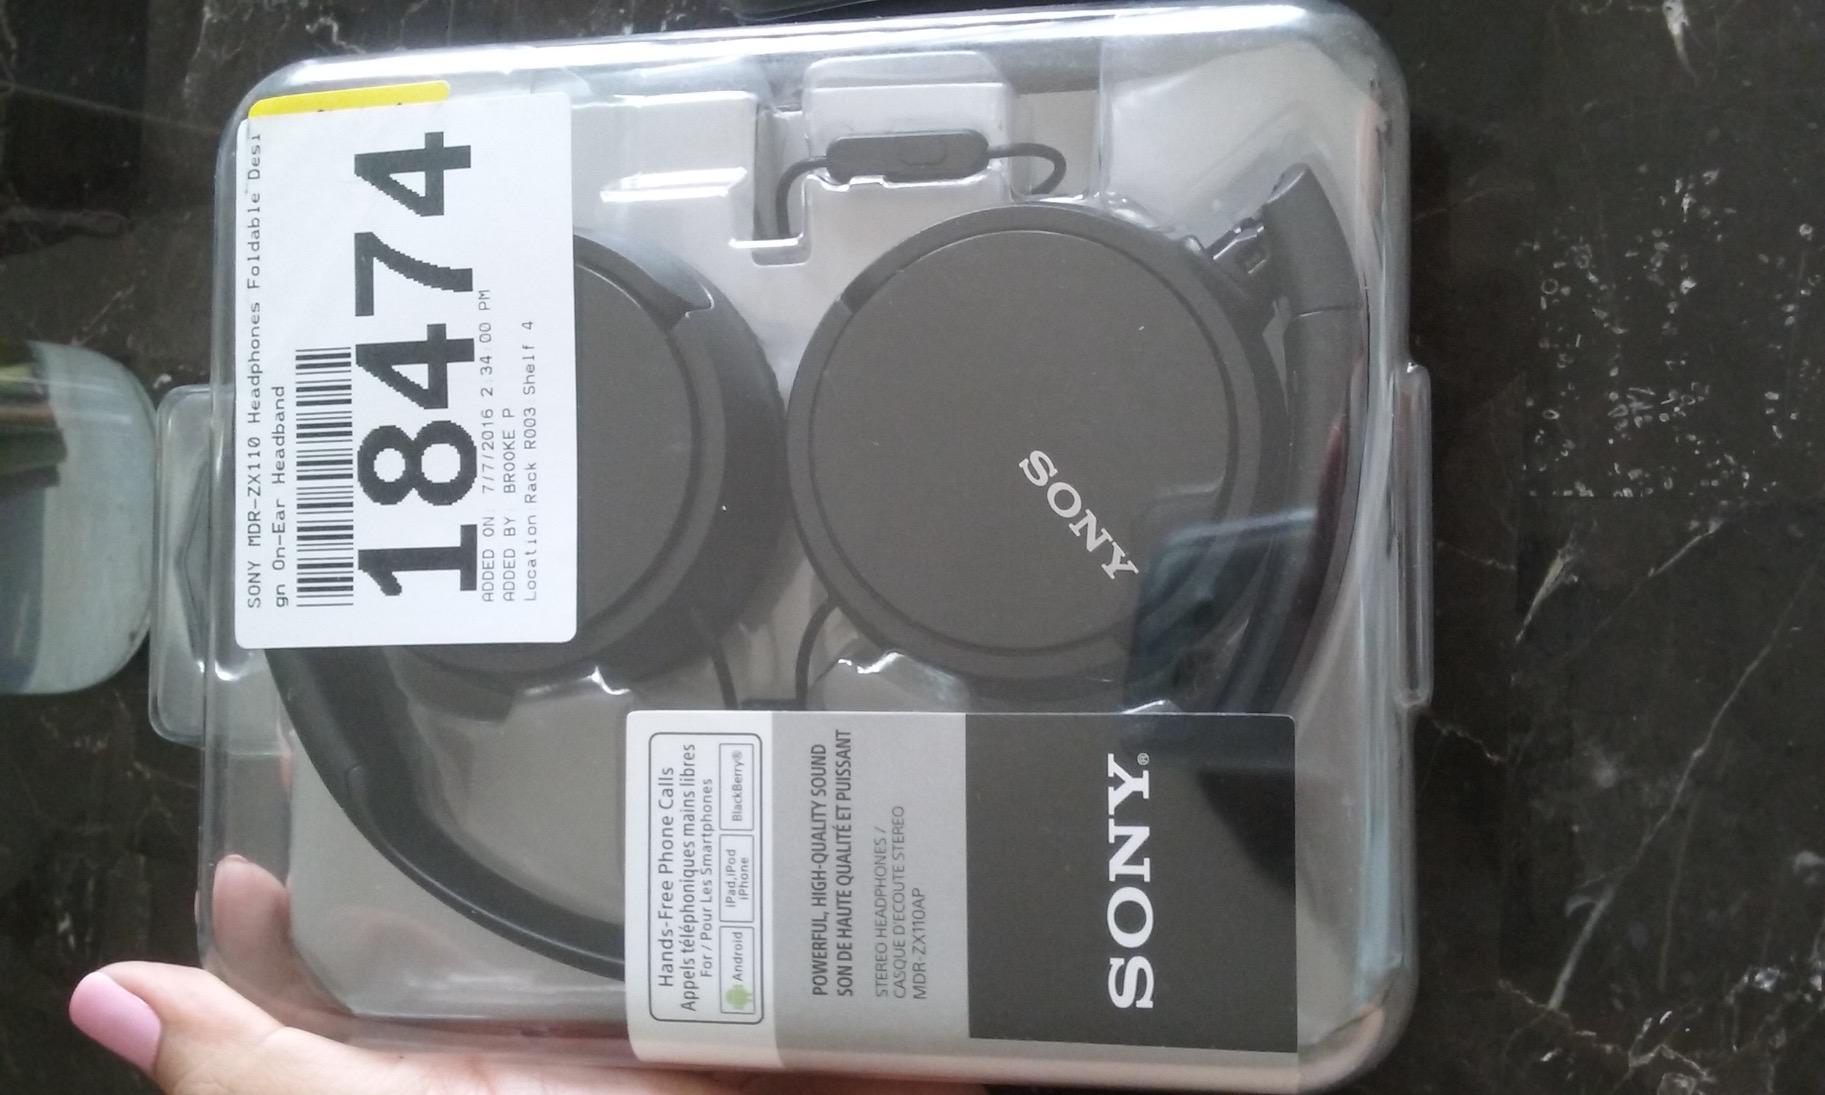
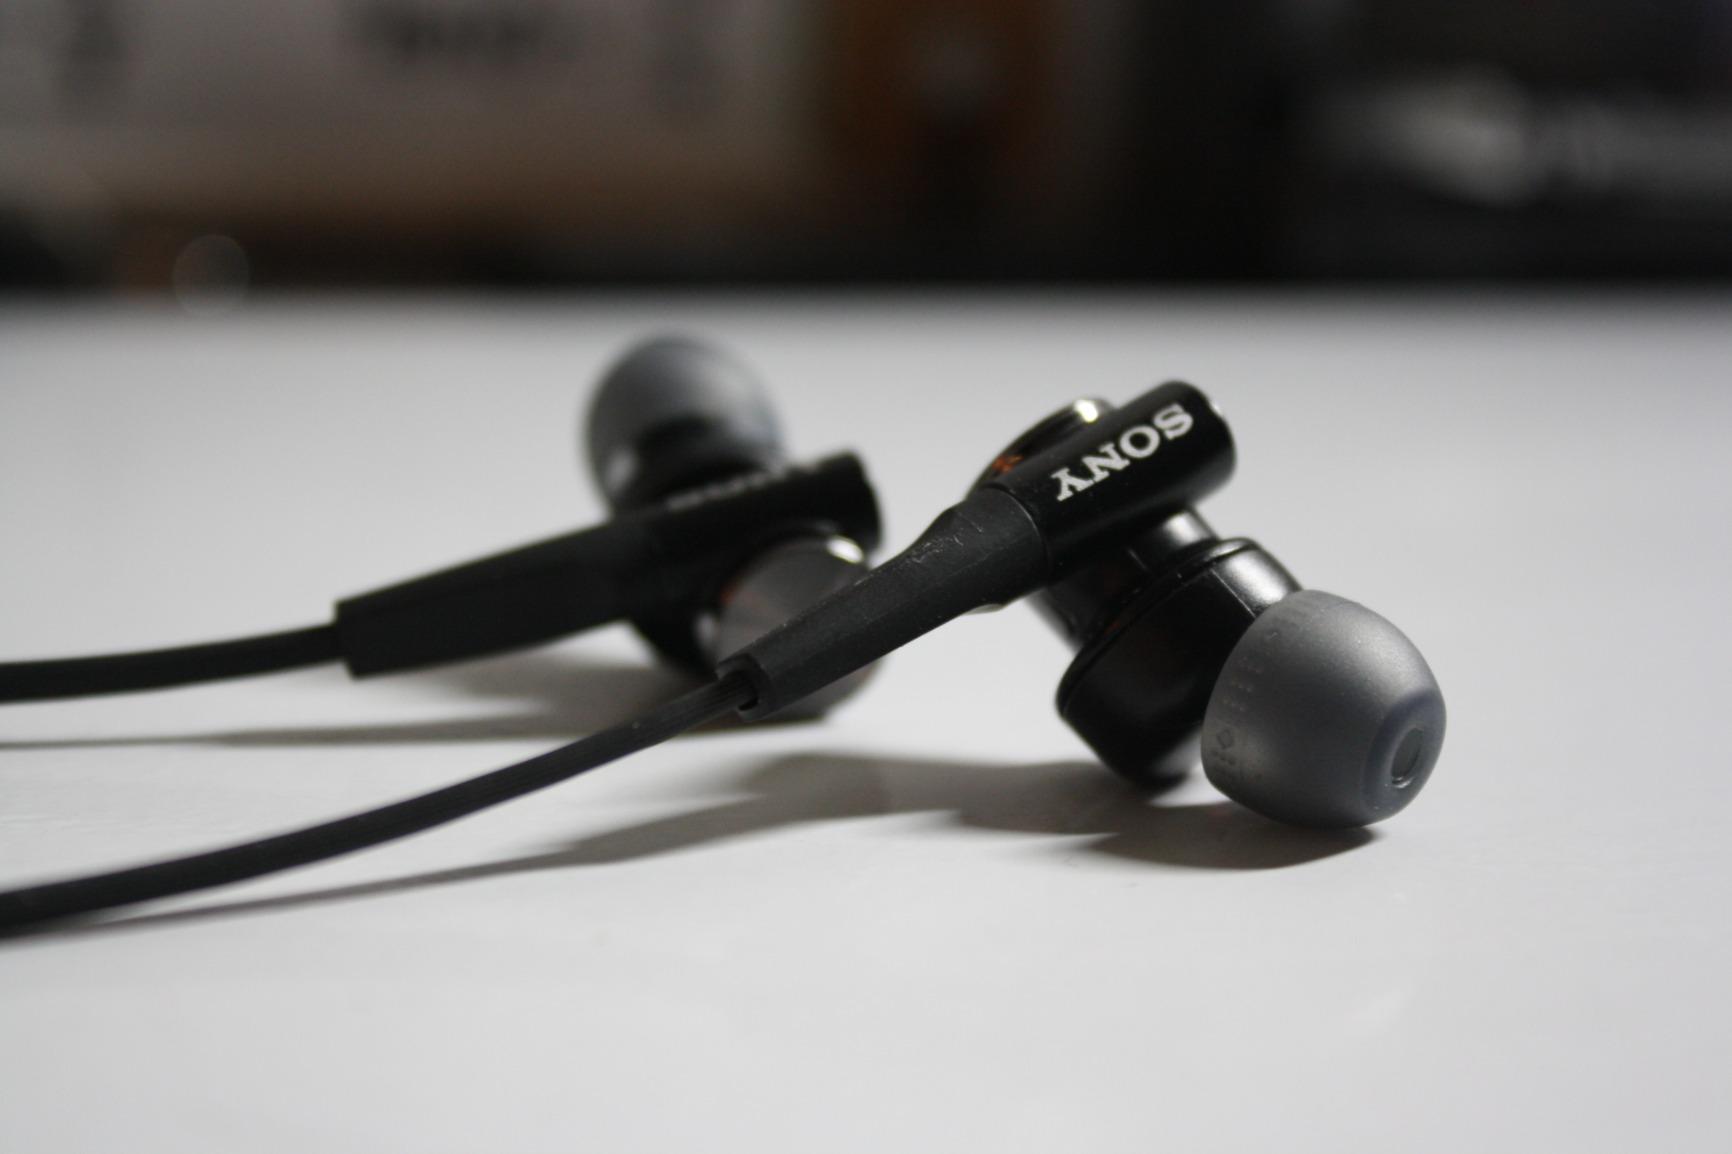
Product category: headphones
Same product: no